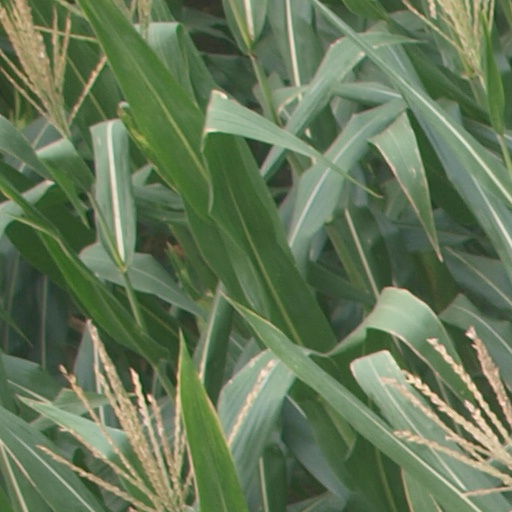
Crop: maize; corn